Larisa Guzeyeva

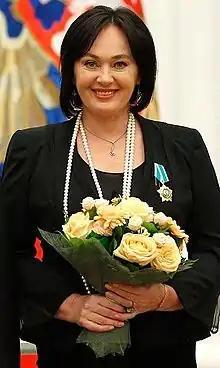
Guzeyeva in 2011

Larisa Andreyevna Guzeyeva (born 23 May 1959) is a Soviet and Russian theater and film actress and television host. She is a Meritorious Artist of Russia and honored artist of the Russian Federation in 1994. She is a member of the public organization "Union of Cinematographers of the Russian Federation". She was awarded the Order of Friendship of the Russian Federation in 2011.